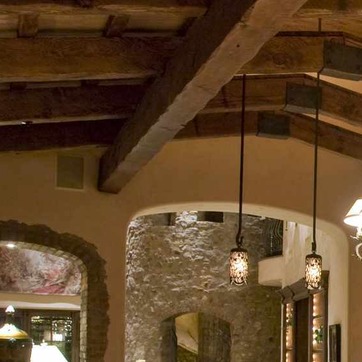
Material: painted